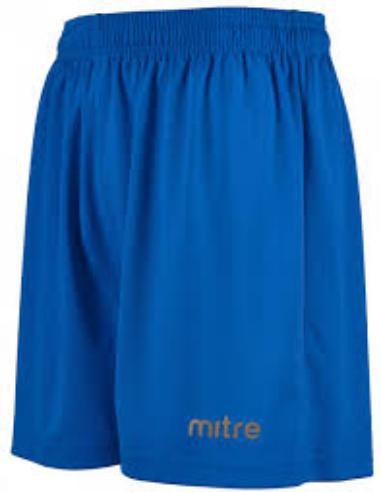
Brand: mitre
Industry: Clothes